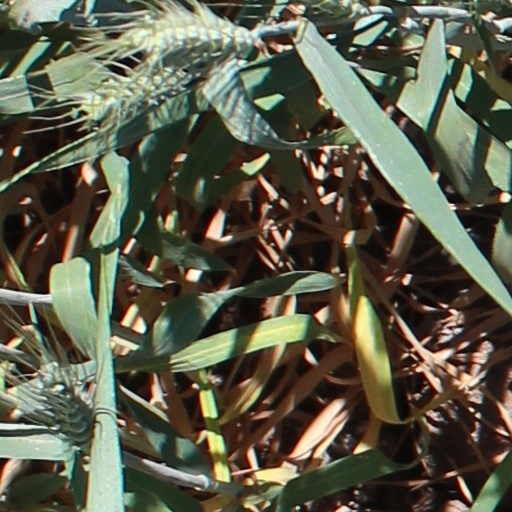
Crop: wheat